Ludwig Hatschek

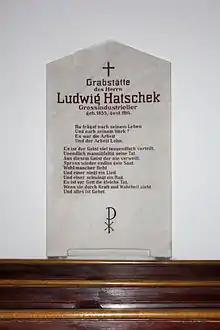
Grave of Ludwig Hatschek at Wallfahrtskirche Maria Schöndorf, Vöcklabruck

Ludwig Hatschek (9 October 1855 – 15 July 1914) was an Austrian industrialist. He was the founder of the Eternit-Werke factory in Vöcklabruck, Upper Austria.